Evgeni Malkin

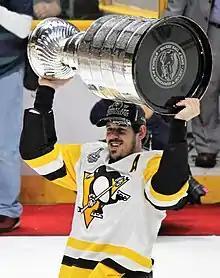
Malkin with the Stanley Cup following Game 6 of the 2017 Stanley Cup Finals in Nashville. It was the second-consecutive championship and third overall of Malkin's career.

On 29 October 2016, Malkin recorded his 300th career NHL goal in a 5–4 win over the Philadelphia Flyers. On 17 February 2017, Malkin recorded his 500th career assist on a goal by Ian Cole in a 2–1 overtime loss to the Columbus Blue Jackets. He ended the 2016–17 season with 33 goals and 39 assists for 72 points in 62 games. He became the 29th player in the history of the NHL to record 150 points in the playoffs after recording three assists in a 7–0 win in game five of the Eastern Conference Finals against the Ottawa Senators on goals by Sidney Crosby, Phil Kessel and Trevor Daley, respectively. He ended the 2017 playoffs by leading the team and league with 28 points (10 goals, 18 assists) in all 25 playoff games as the Penguins would repeat as Stanley Cup champions.